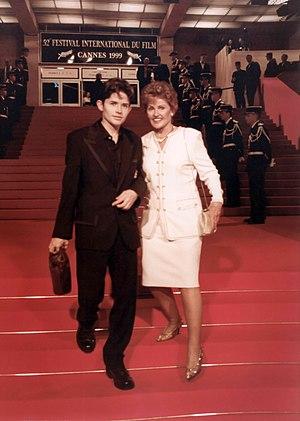
Taro Gold assiste au Festival de Cannes 1999, escortant sa mère sur le tapis rouge du Palais des Festivals, le 15 mai 1999 Español: Taro Gold asiste al Festival de Cine de Cannes 1999, acompañando a su madre en la alfombra roja del Palais des Festivals, el 15 de mayo de 1999
Craig Taro Gold, connu sous le nom de Taro Gold, est un interprète, artiste, auteur-compositeur et entrepreneur américain. Il est l’auteur de plusieurs livres à succès du New York Times, notamment Open Your Mind, Open Your Life et Living Wabi Sabi. Il est le co-auteur avec Tina Turner et Regula Curti de la publication d’Atria Books Happiness Becomes You: A Guide to Changing Your Life for Good. Il est également le co-fondateur de plusieurs sociétés technologiques, notamment eVoice, Teleo et d’autres entreprises commerciales.